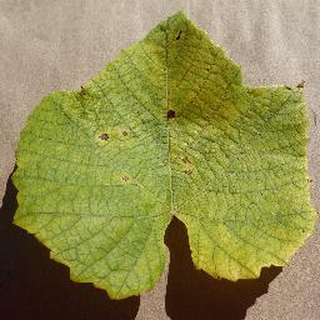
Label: grape_leaf_blight